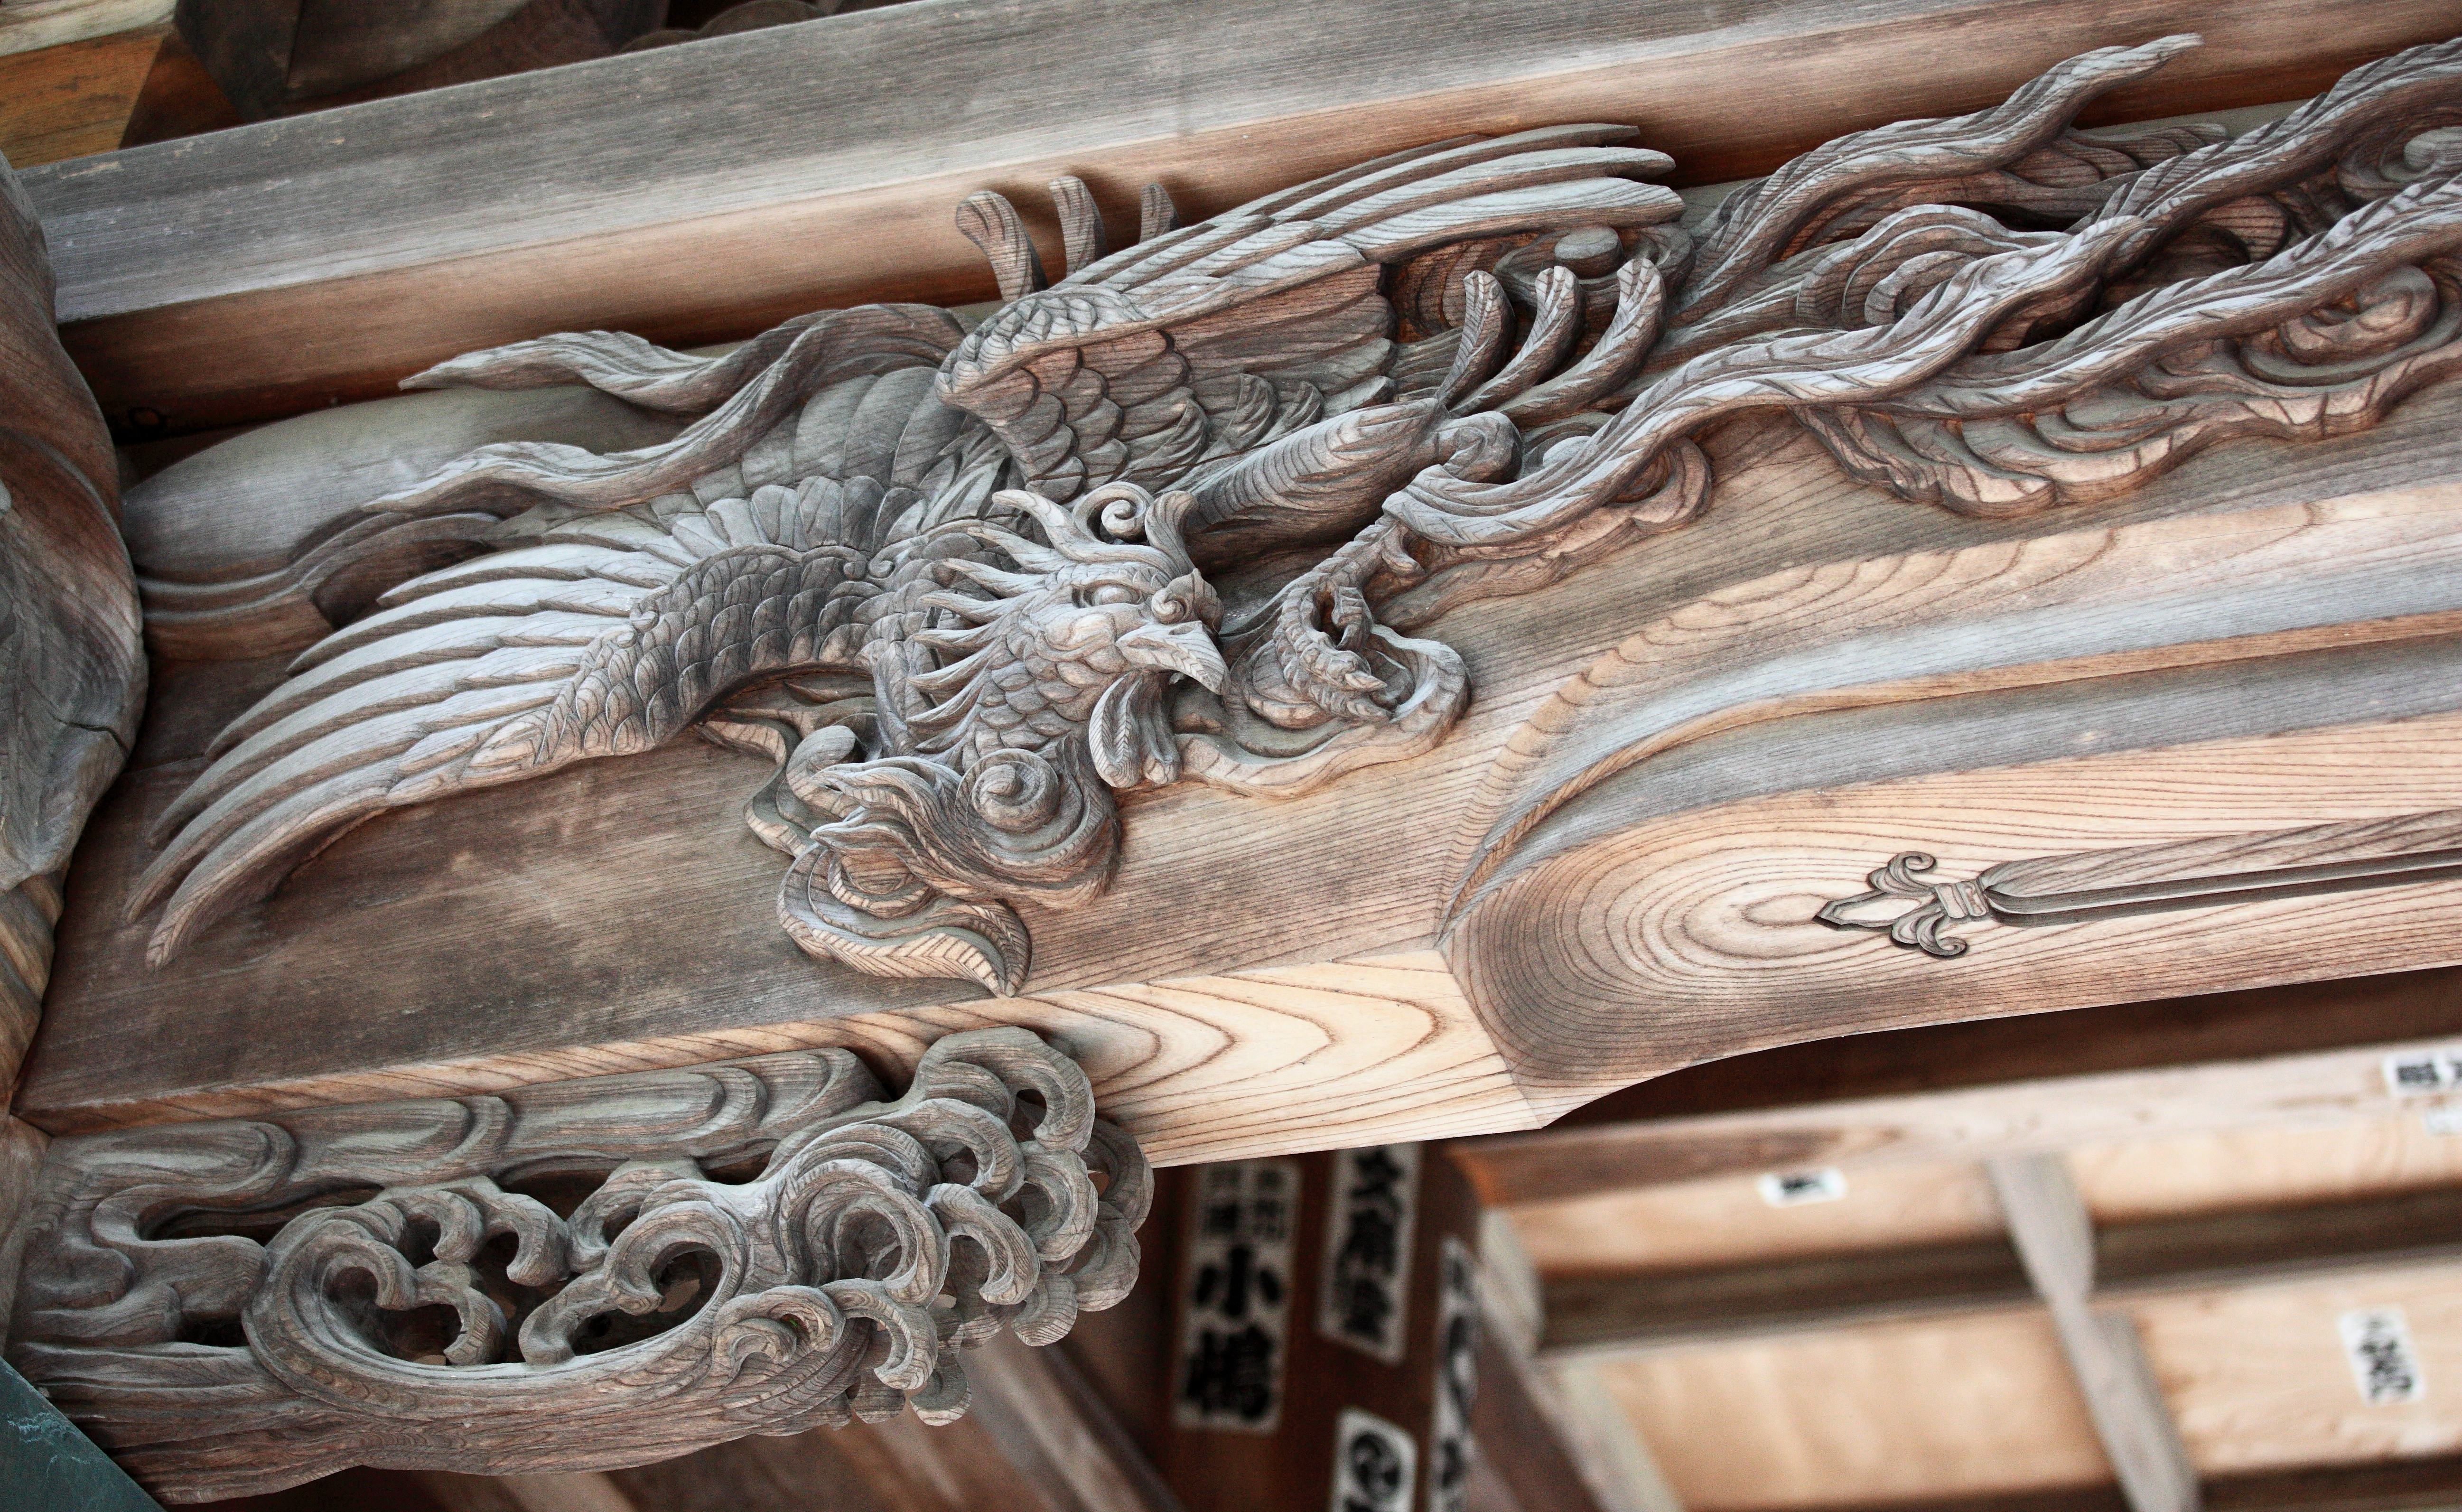
structure, wood, statue, chinese, high, furniture, sculpture, art, temple, 5d, iron, hires, carving, relief, markii, fenghuang, phoenix, hi, res, resolution, iwate, morioka, houonji, stone carving, ancient history